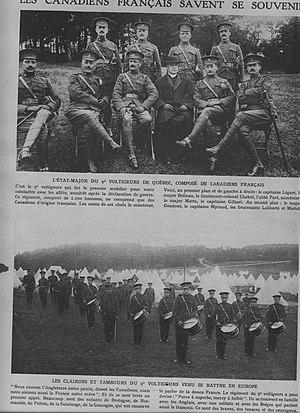
extrait du journal ""le miroir""."